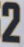
Number: 2